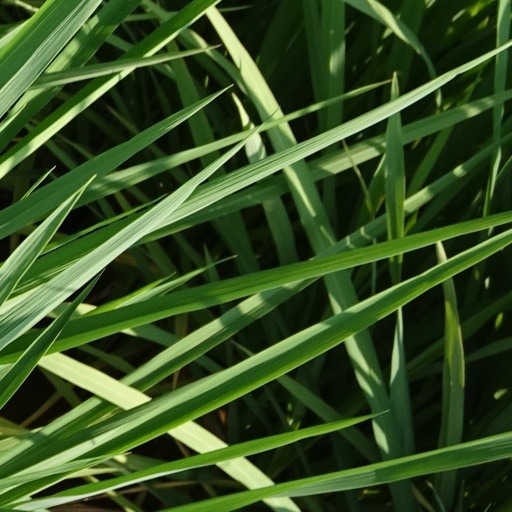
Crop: rice